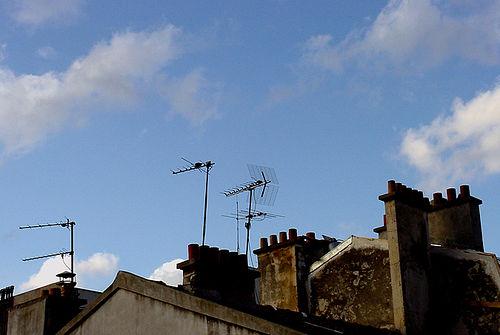
Weather: sun or clear